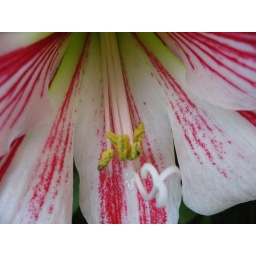
Red and white striped lily with drop of nectar just below the stamens